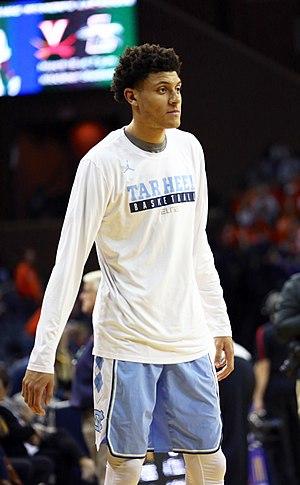
Justin Aaron Jackson, né le 28 mars 1995 à Houston dans le Texas, est un joueur de basket-ball américain évoluant au poste d'ailier.